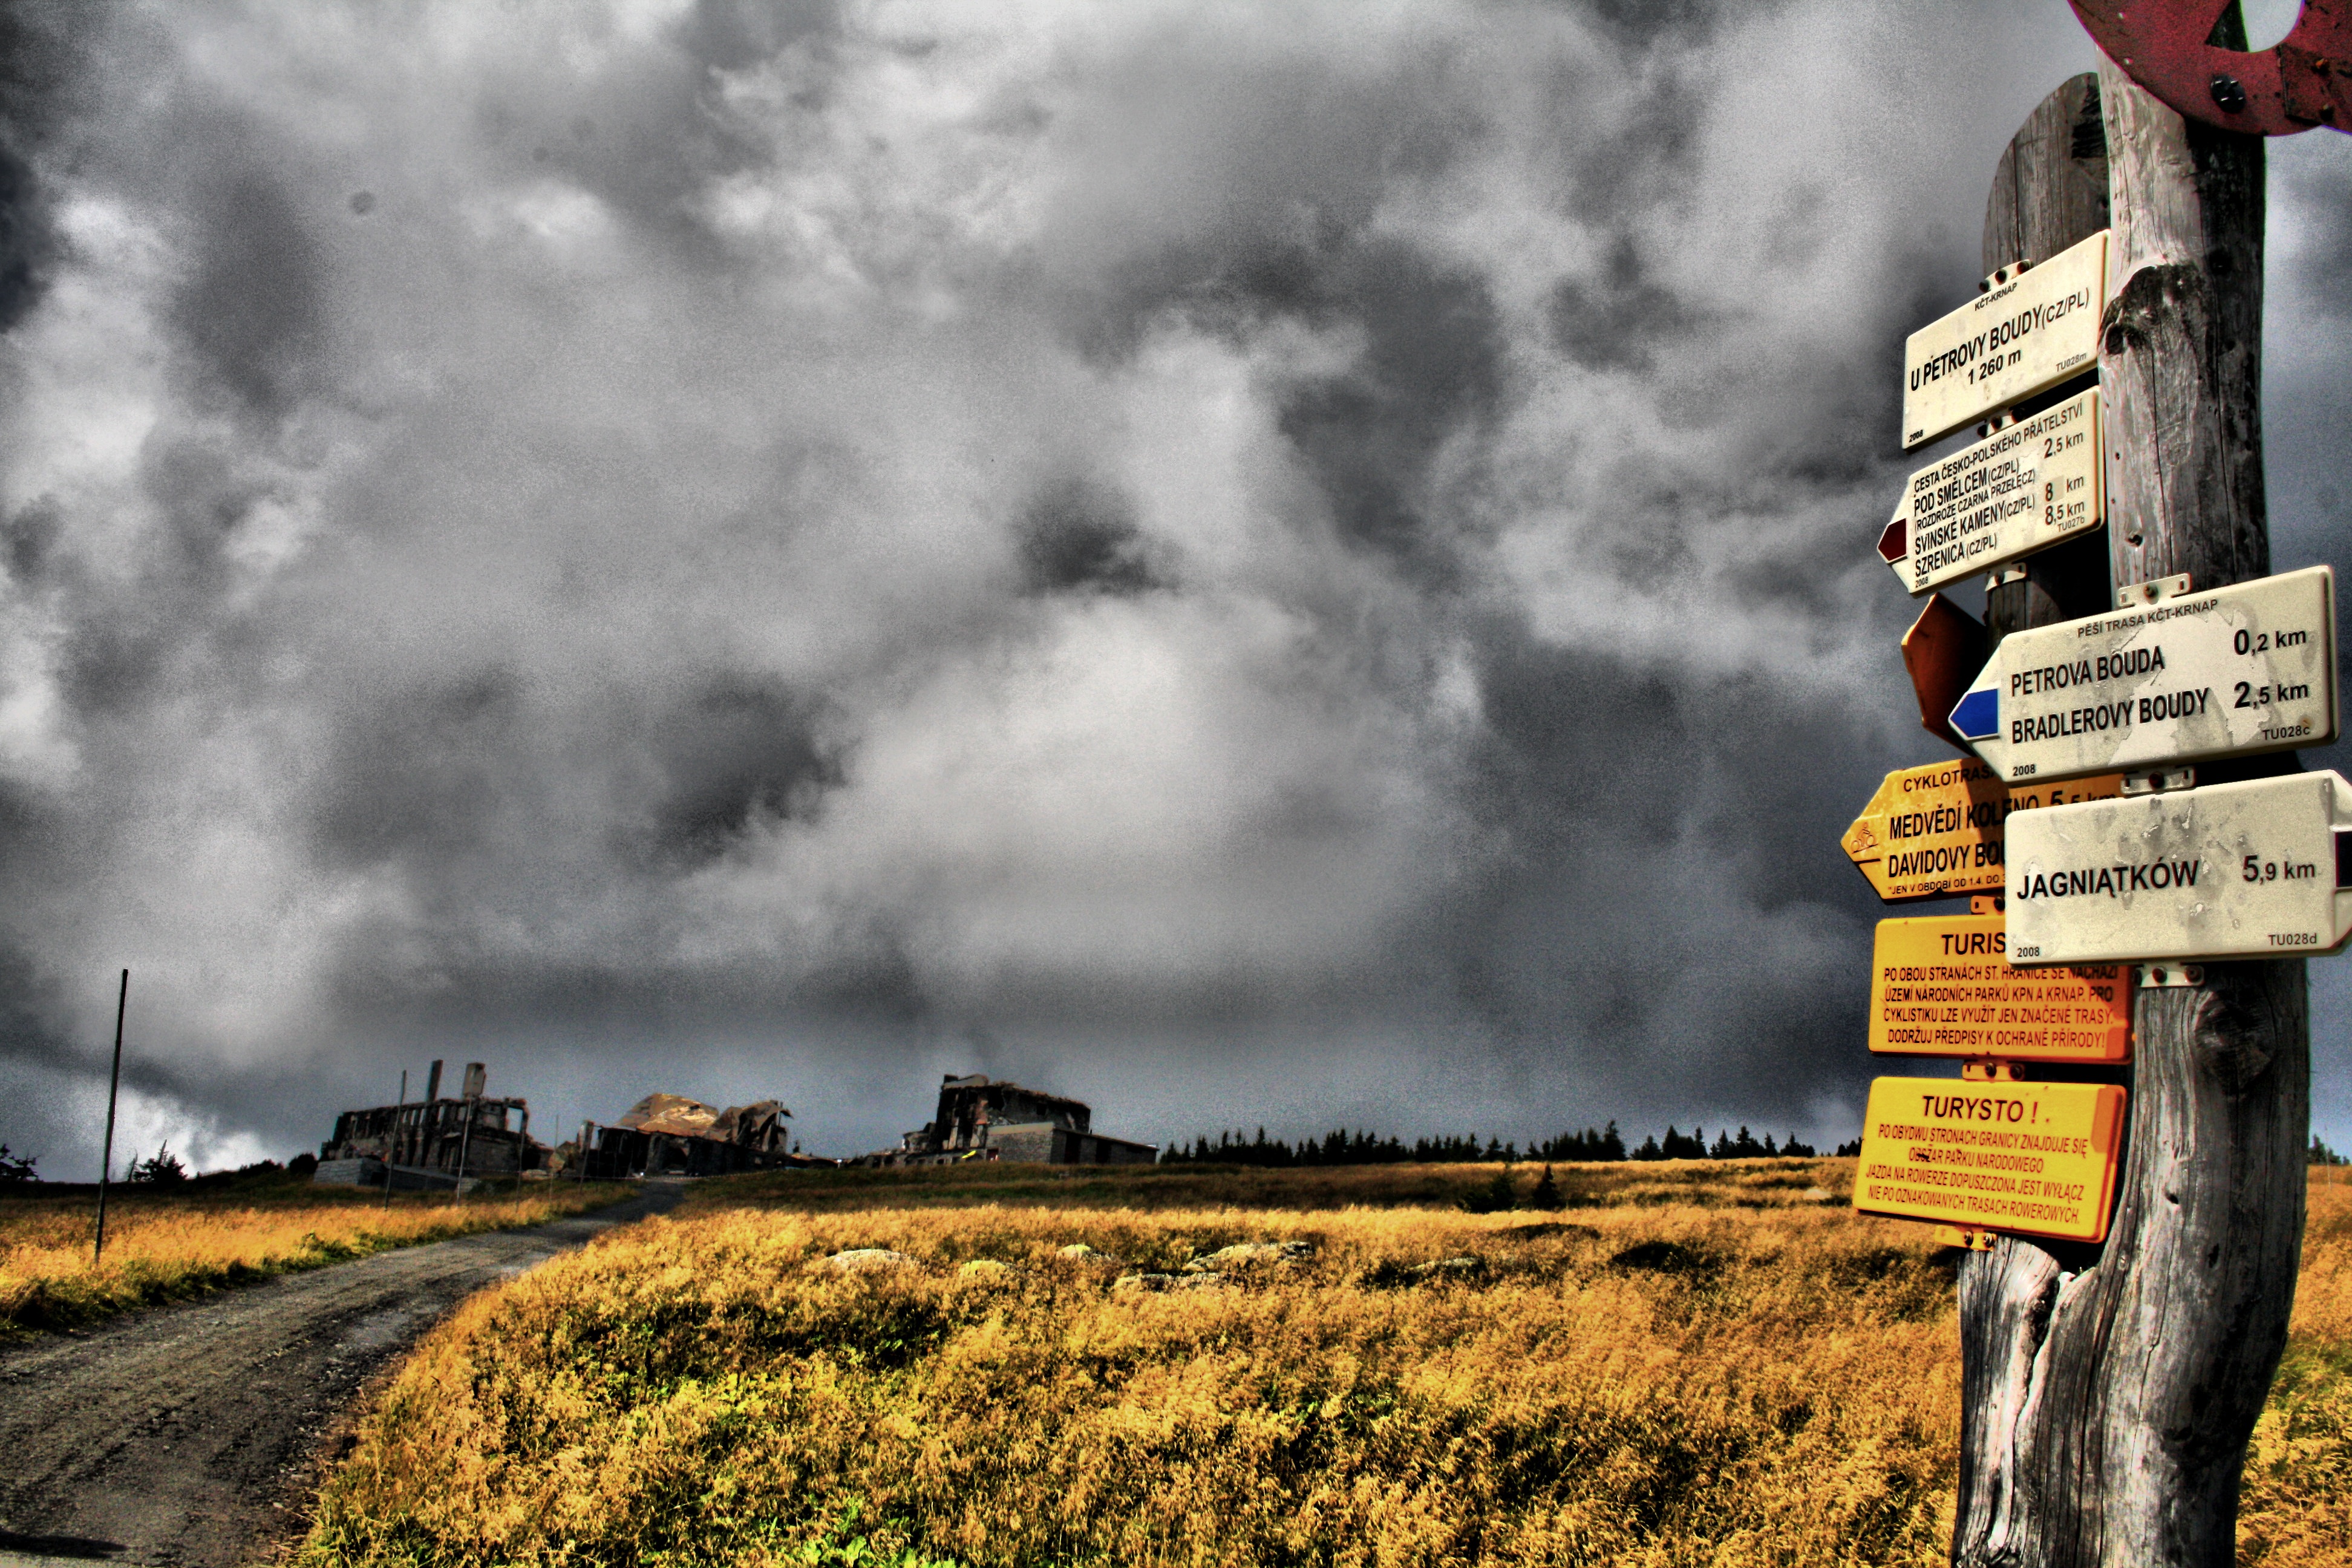
tree, cloud, road, morning, transport, rural area